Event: Nepal Earthquake
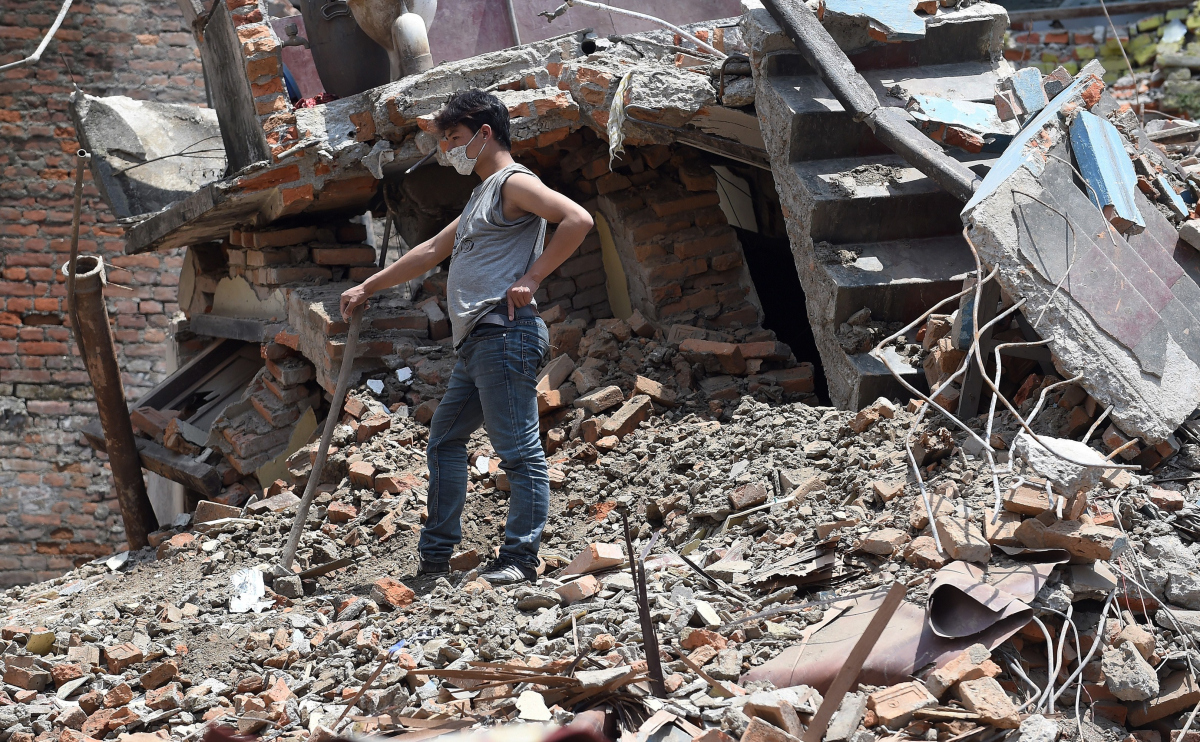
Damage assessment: damage